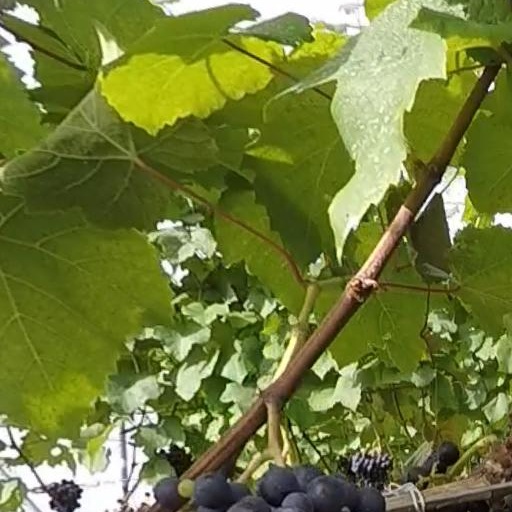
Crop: grape